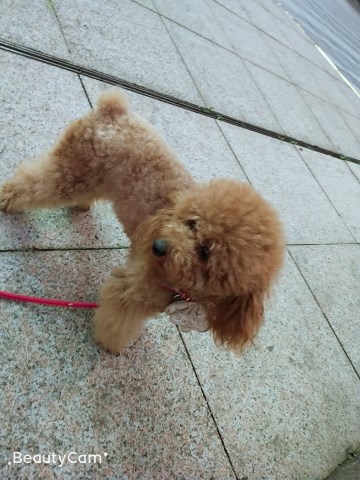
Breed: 2925-n000114-toy_poodle